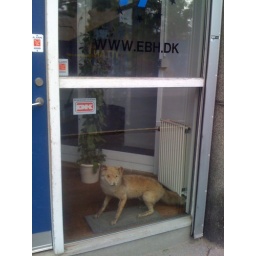
Nothing like a dead, stuffed, flea bitten animal in the window to attract customers.